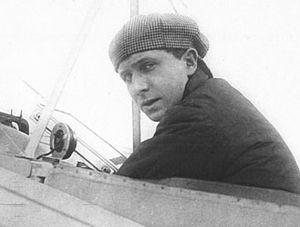
Le regard de Geo Chávez de son Blériot
Jorge Chávez Dartnell, dit « Géo Chavez », né le 13 juin 1887 à Paris et mort le 27 septembre 1910 à Domodossola, est un aviateur péruvien. Il se blesse mortellement au cours d'une tentative de traversée des Alpes en avion.